Harmen Krul

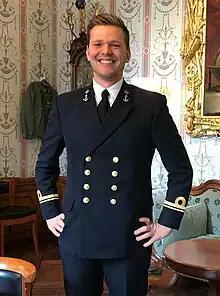
Krul in his navy uniform ( 2020)

Harmen M. Krul (born 19 May 1994) is a Dutch politician of the Christian Democratic Appeal (CDA) and a former Royal Netherlands Navy officer. Krul was mostly raised in Den Helder and joined the Royal Naval College in 2013 after graduating high school. He served as a naval officer, rising to the rank of lieutenant before becoming secretary on the boards of two professional associations for officers in 2020.